Buck Ruxton

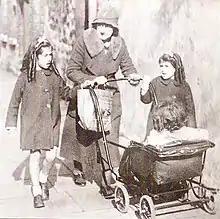
The Ruxton children, seen with the maid of a family friend in 1935.

On one occasion in 1933, Isabella complained to police that her husband had begun beating her; when police visited Ruxton's practice to investigate her claims, Ruxton denied he had assaulted his wife, alleging that Isabella had been unfaithful to him. Nonetheless, within twenty-four hours of this incident, Isabella had returned to her partner. On another occasion in April 1934 a Lancaster policeman had been called to the Ruxton household following another quarrel. Upon his arrival, the officer was informed by Ruxton: "Sergeant, I feel like murdering two persons ... my wife is going out to meet a man".